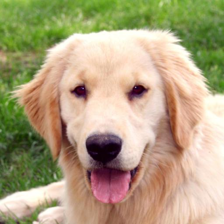
Label: animals